Vuk Karadžić

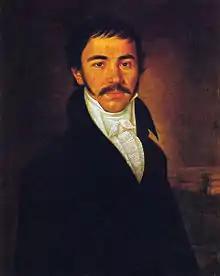
Oil painting by Pavel Đurković, dating to 1816 (age 29)

Karadžić was fortunate to be a relative of Jevta Savić Čotrić, the only literate person in the area at the time, who taught him how to read and write. Karadžić continued his education in the Tronoša Monastery in Loznica. As a boy he learned calligraphy there, using a reed instead of a pen and a solution of gunpowder for ink. In lieu of proper writing paper, he was lucky if he could get cartridge wrappings. Throughout the whole region, regular schooling was not widespread at that time and his father at first did not allow him to go to Austria. Since most of the time, while in the monastery Karadžić was forced to pasture the livestock instead of studying, his father brought him back home. Meanwhile, the First Serbian uprising seeking to overthrow the Ottomans began in 1804. After unsuccessful attempts to enroll in the gymnasium at Sremski Karlovci, for which 19-year-old Karadžić was too old, he left for Petrinja where he spent a few months learning Latin and German. Later on, he met highly respected scholar Dositej Obradović in Belgrade, which was now in the hands of the Revolutionary Serbia, to ask Obradović to support his studies. Obradović dismissed him. Disappointed, Karadžić left for Jadar and began working as a scribe for Jakov Nenadović and sometime later for Jevta Savić Čotrić as a customs officer all during the time of the War of Independence (1804-1813). After the founding of Belgrade's Grande école (University of Belgrade), Karadžić became one of its students.